Huanghai N2

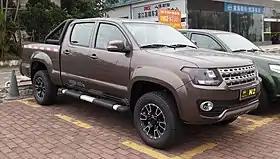
Huanghai N2

The Huanghai N2 is a mid-size Pickup truck produced and sold by SG Automotive (曙光汽车) under the Huanghai Auto (黄海) marque.